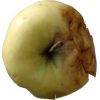
Label: Apple hit 1